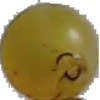
Label: white_grape